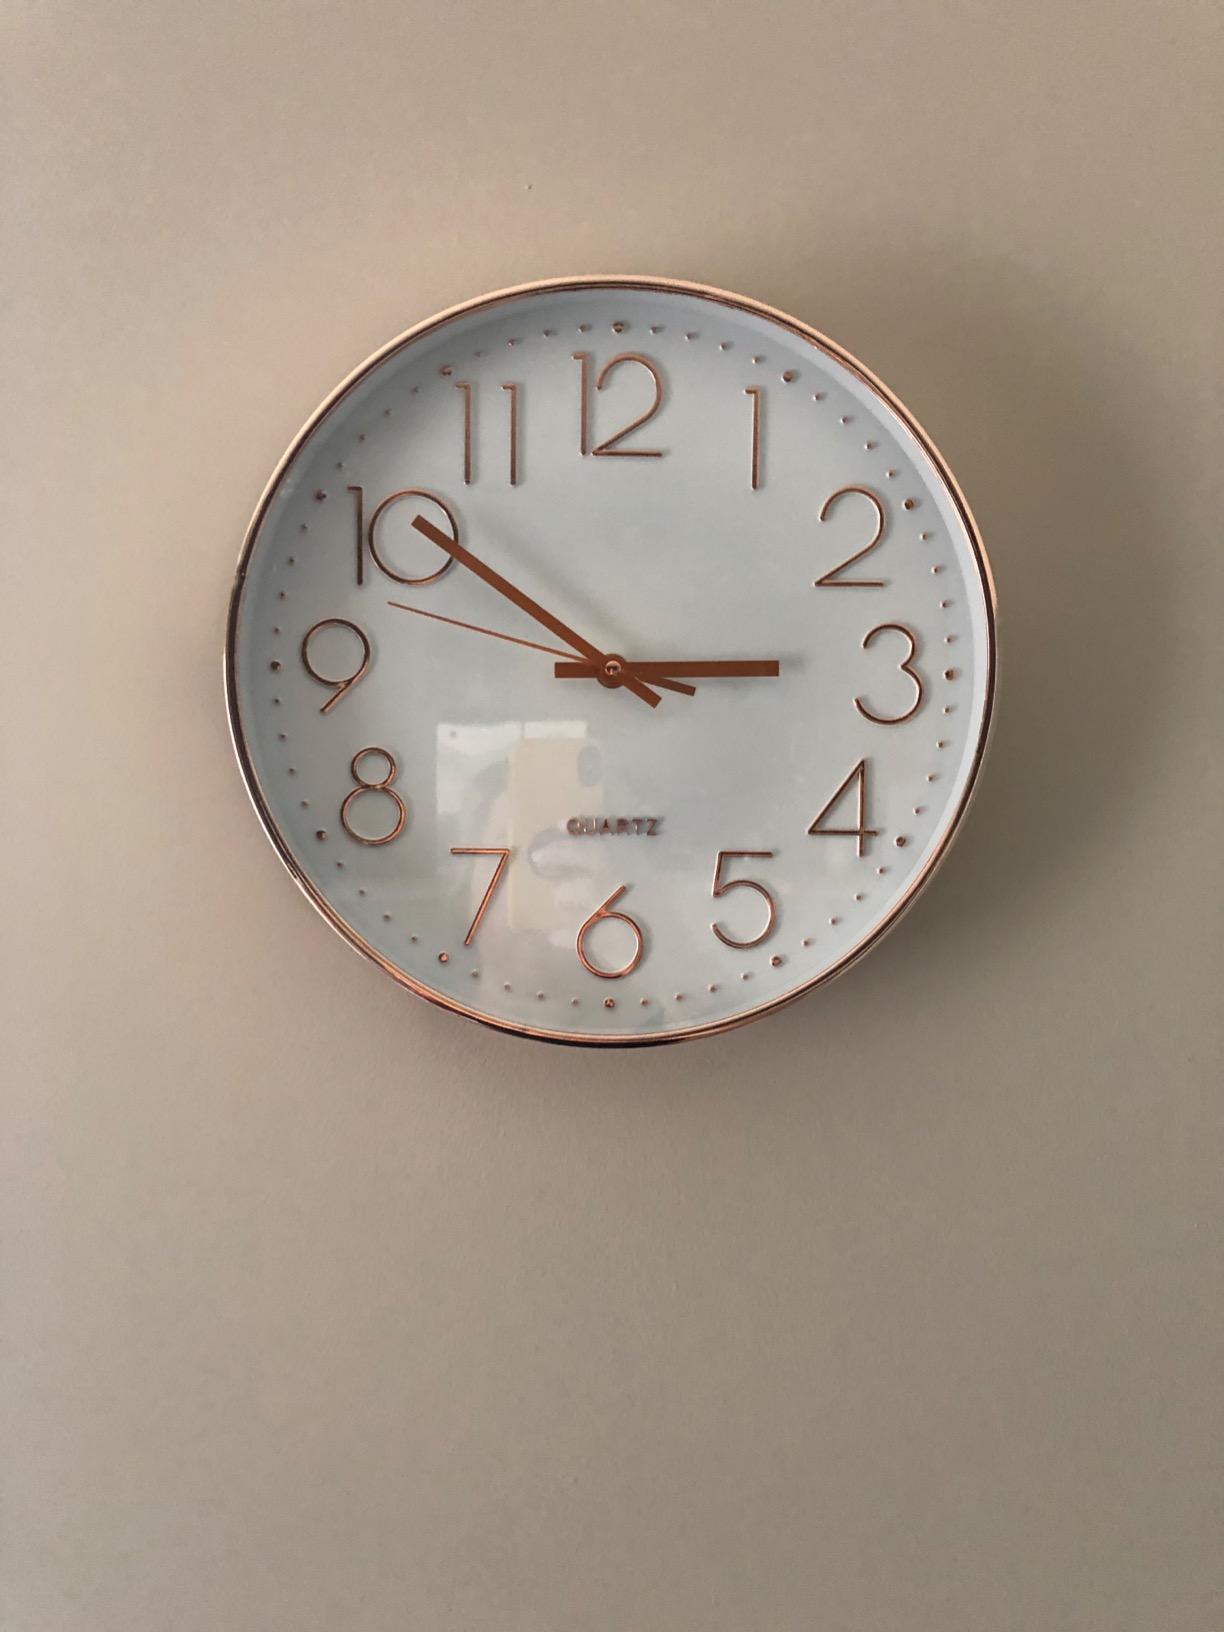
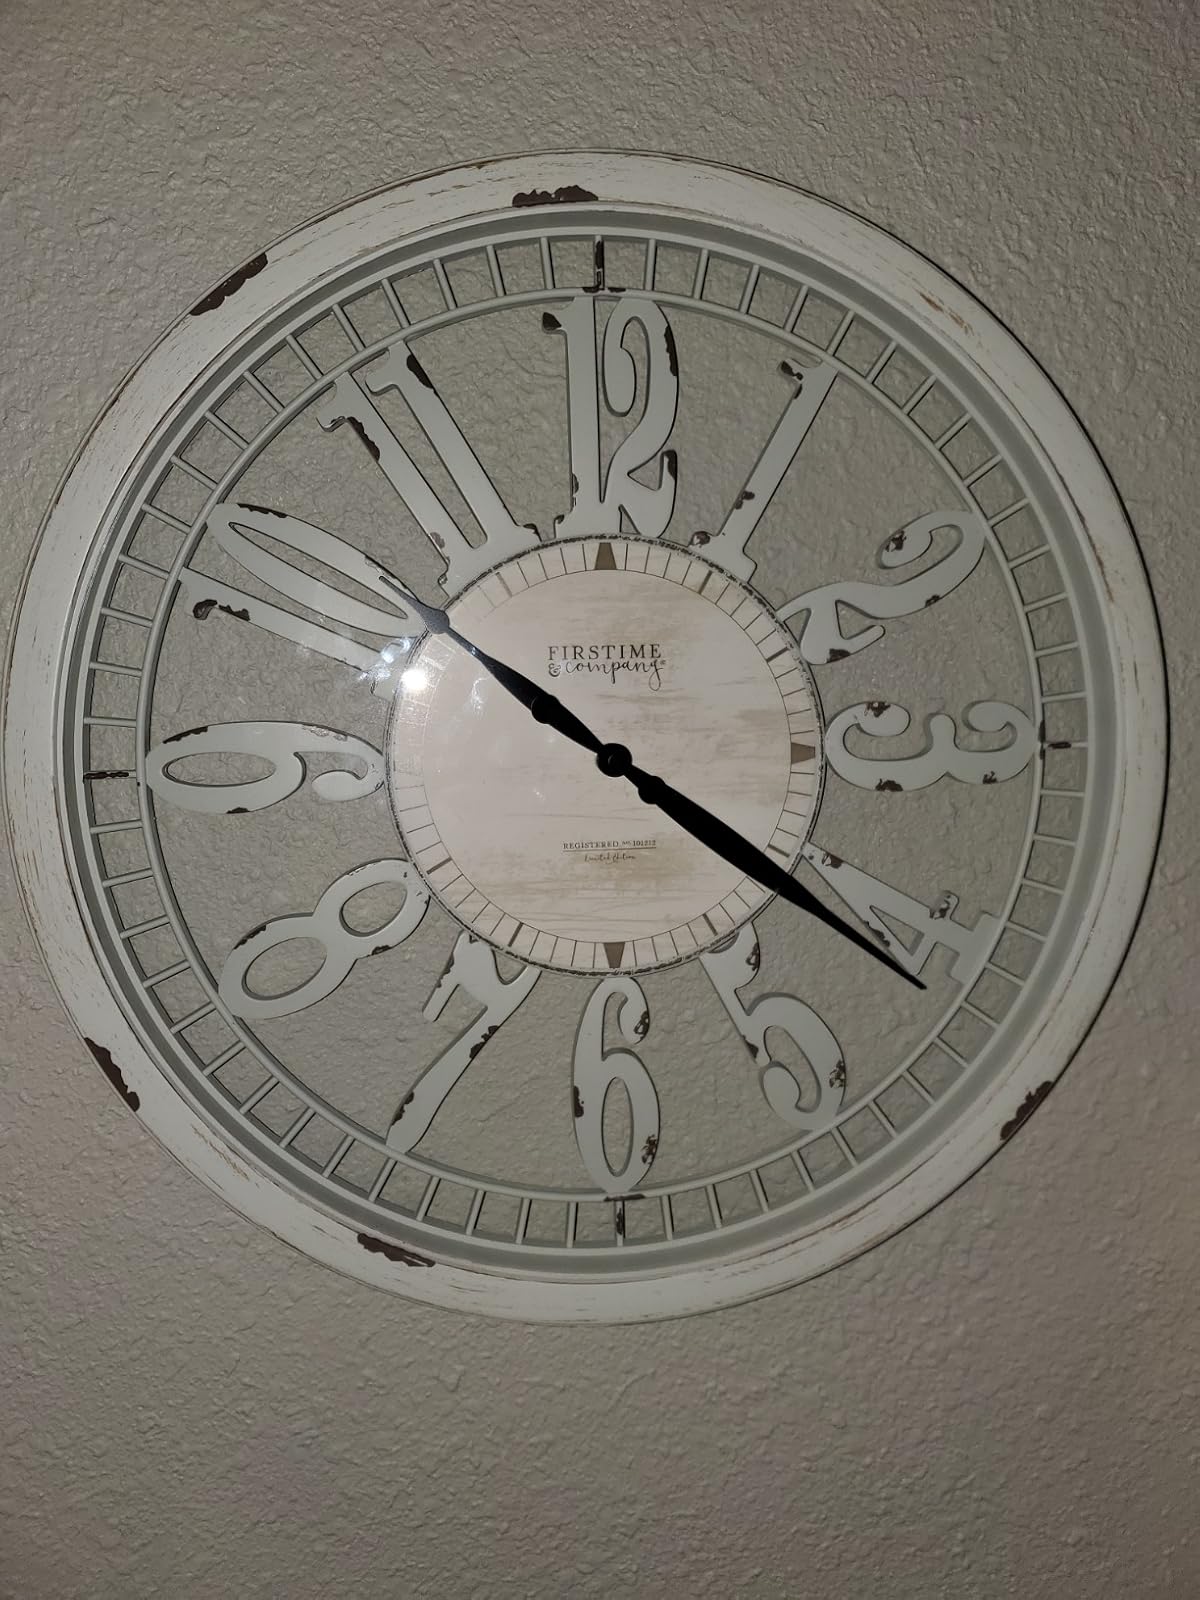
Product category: clock
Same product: no